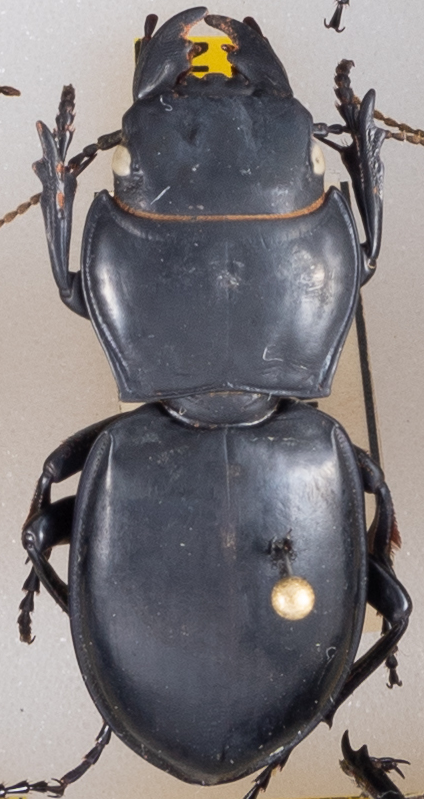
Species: Pasimachus californicus
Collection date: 2022-08-10
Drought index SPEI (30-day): -1.28
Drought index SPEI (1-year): -2.09
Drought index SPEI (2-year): -1.13